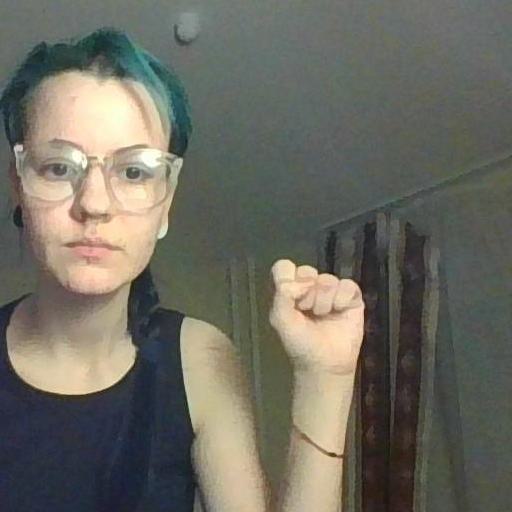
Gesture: fist